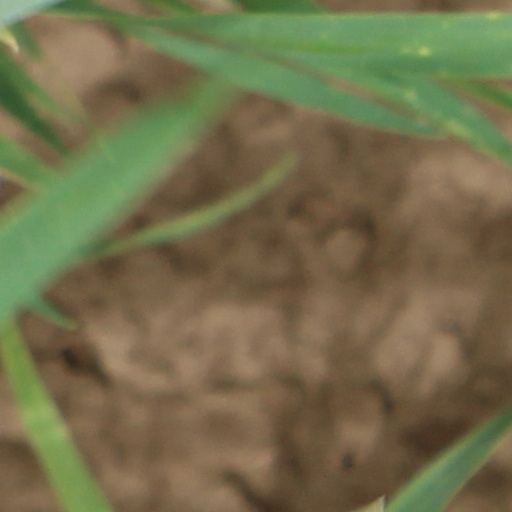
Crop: wheat